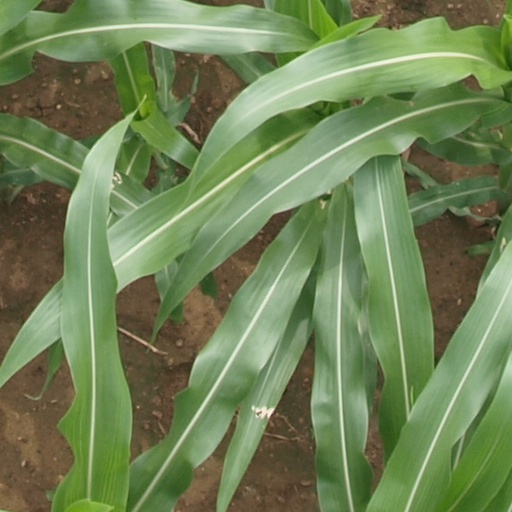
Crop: maize; corn